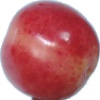
Label: cherry_rainier